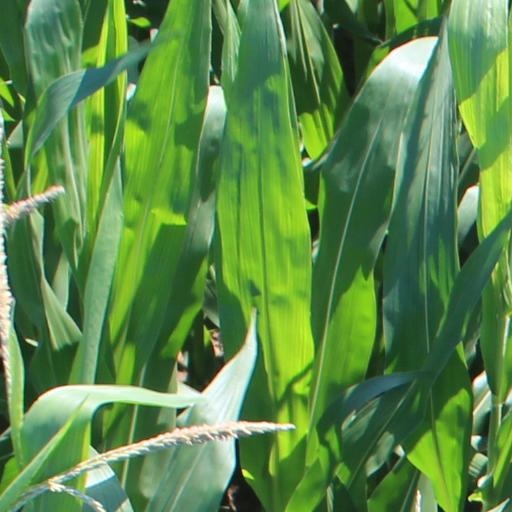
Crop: maize; corn